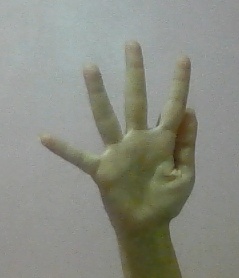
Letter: sheen